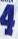
Number: 4